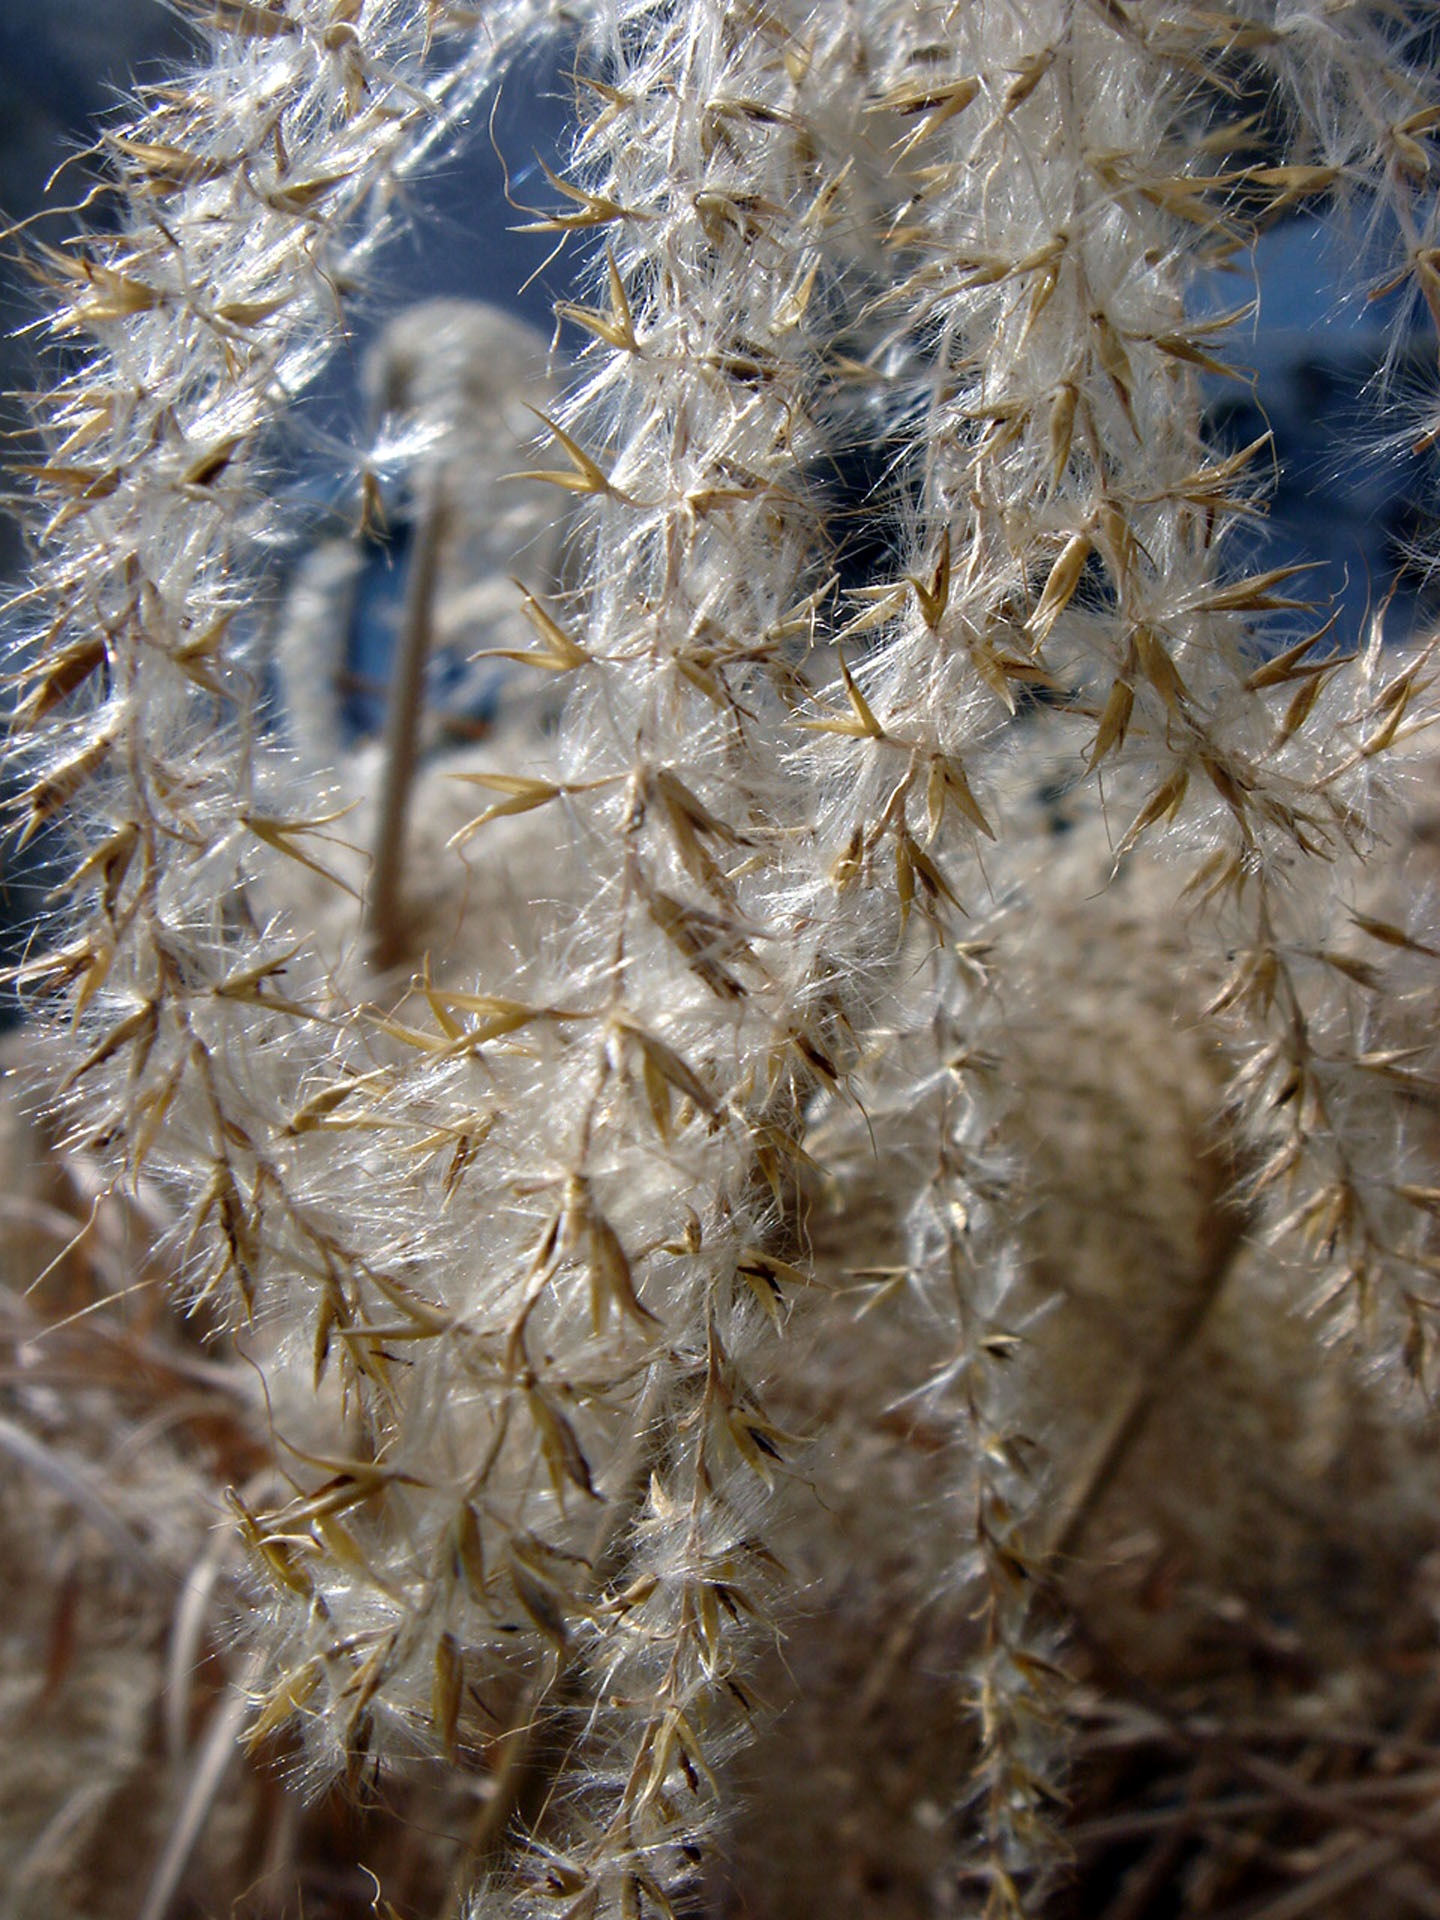
tree, water, nature, grass, branch, snow, winter, plant, photography, sunlight, leaf, flower, frost, dry, ice, reflection, autumn, garden, flora, season, close up, fluff, detail, macro photography, grass family, land plant, thorns spines and prickles